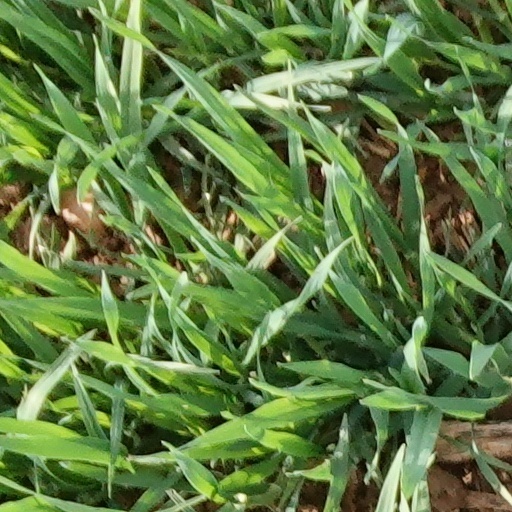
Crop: wheat